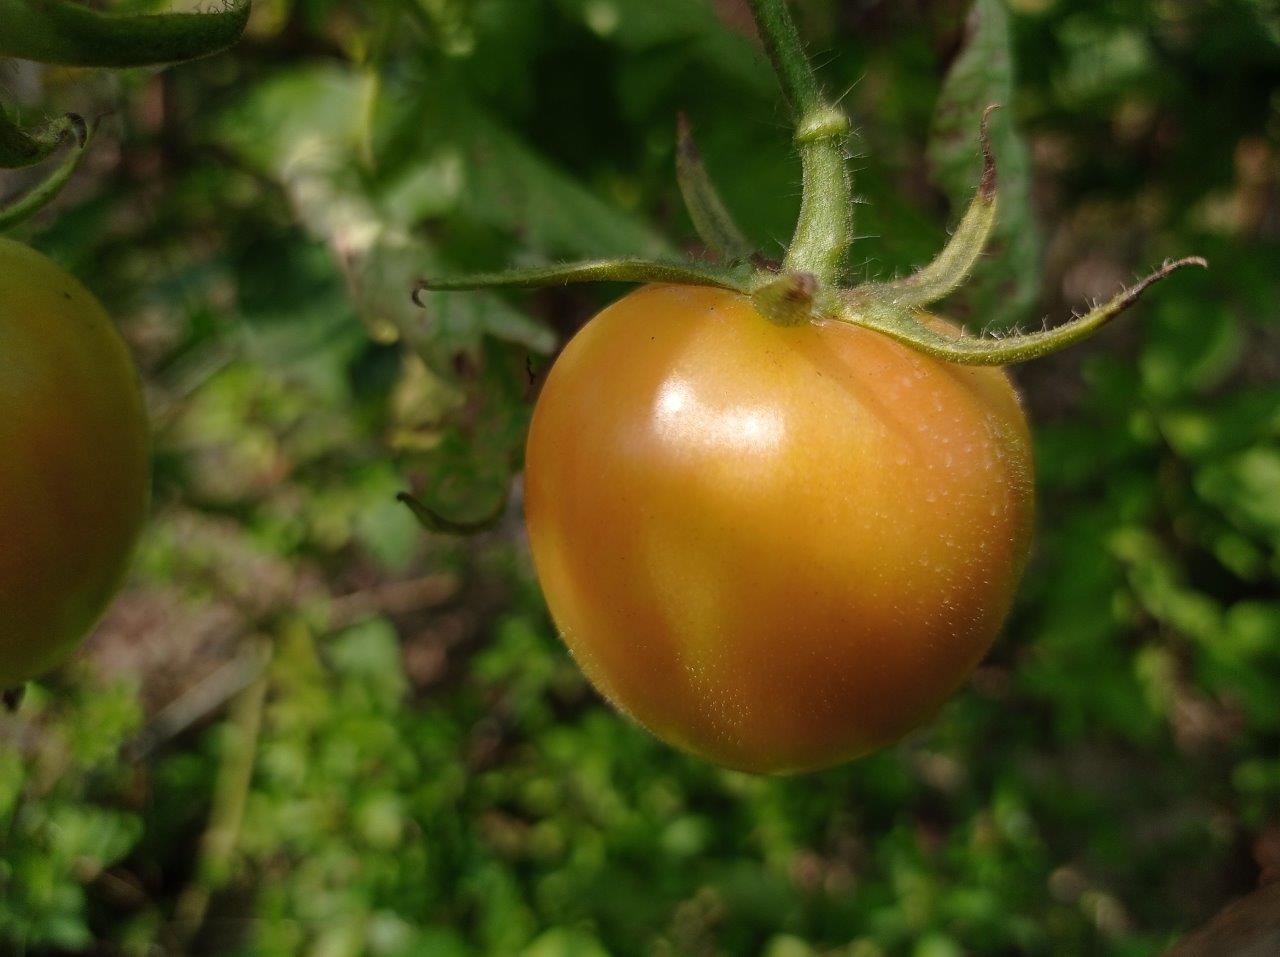
Maturity: Mature